Eucalyptus calycogona

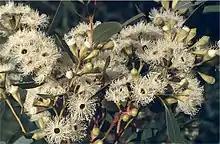
flowers and buds

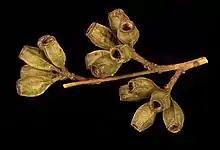
fruit

"Eucalyptus calycogona" is mallee that typically grows to a height of , or rarely a small tree, and forms a lignotuber. It has smooth cream-coloured grey, pinkish, sometimes powdery bark and sometimes has rough bark near the base. Young plants and coppice regrowth have dull greyish green leaves arranged in opposite pairs, lance-shaped to oblong, long and wide. The adult leaves are arranged alternately, narrow lance-shaped, the same glossy green on both sides, long and wide on a petiole long. The flowers buds are arranged in groups of seven in leaf axils on a peduncle long, the individual buds on pedicels long. Mature buds are oblong, square in cross-section, long and wide with four ribs along their sides. Flowering occurs between May and November and the flowers are creamy white or sometimes pink. There are two rows of stamens, the outer ring of stamens not producing pollen. The fruit is a woody capsule long and wide, barrel-shaped or urn-shaped in side view and more or less square in cross section with four ribs along the sides.